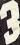
Number: 3